Eleanor Shanley

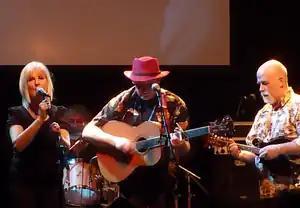
Eleanor Shanley, Frankie Lane and Paul Kelly, Dublin 2011

Eleanor Shanley is an Irish Roots musician, from Keshcarrigan in County Leitrim in the North West of Ireland.